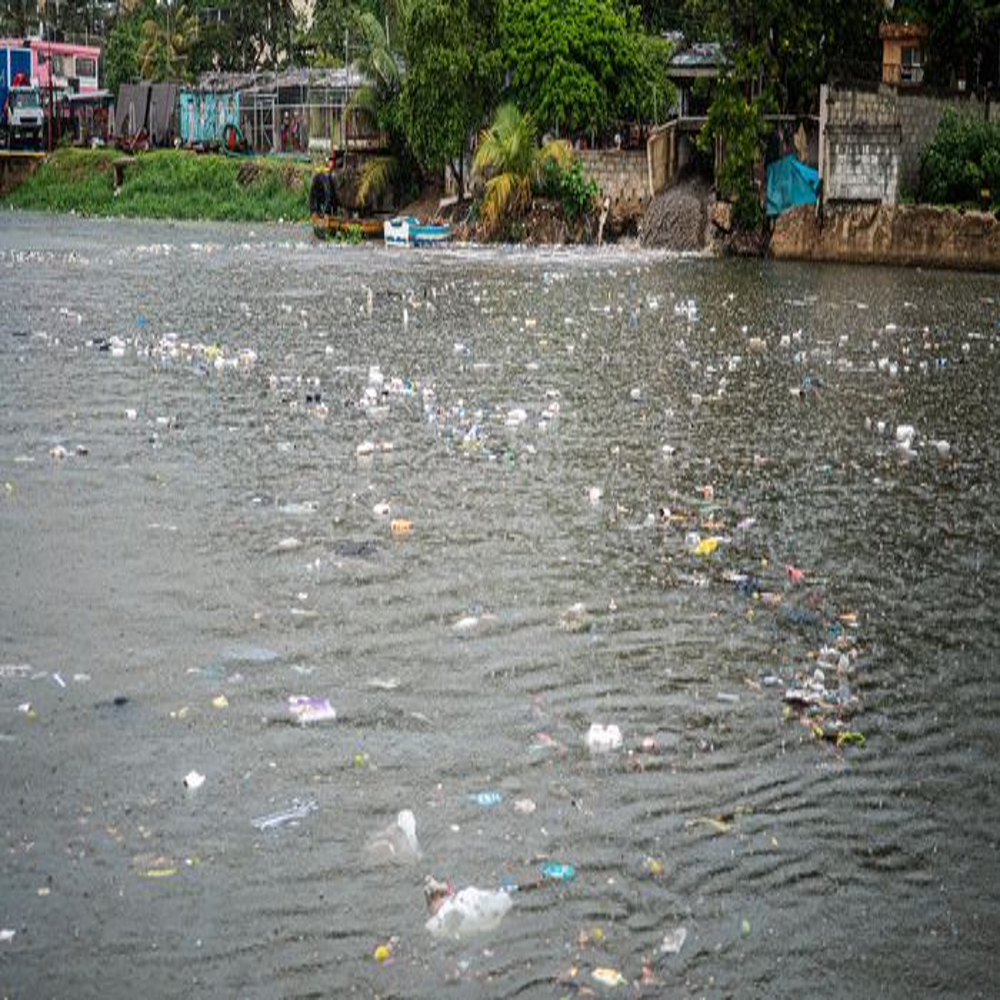
Body of water present: yes
Land polluted: no
Water polluted: yes
Pollution percentage: 10%